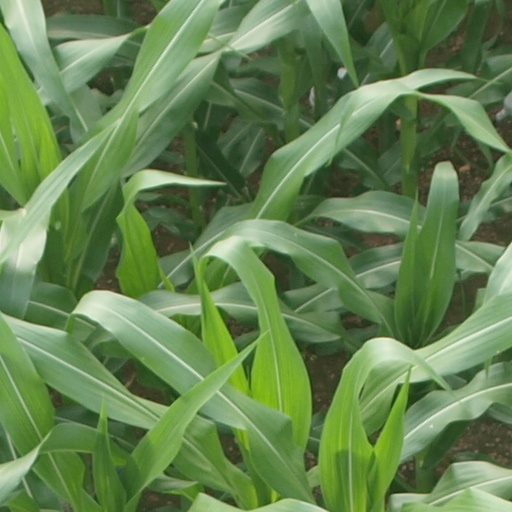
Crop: maize; corn